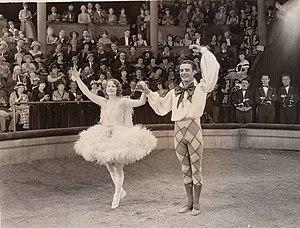
Larmes de clown est un film muet américain réalisé par Victor Sjöström en 1924.